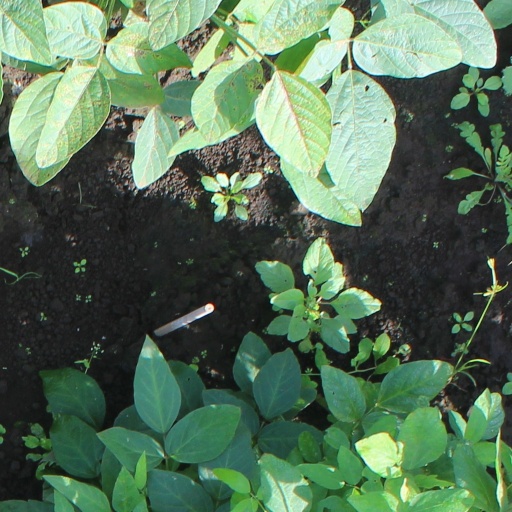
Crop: soybean